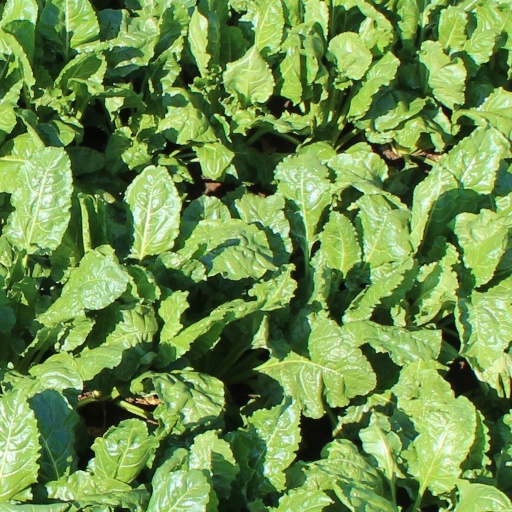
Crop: sugar beet